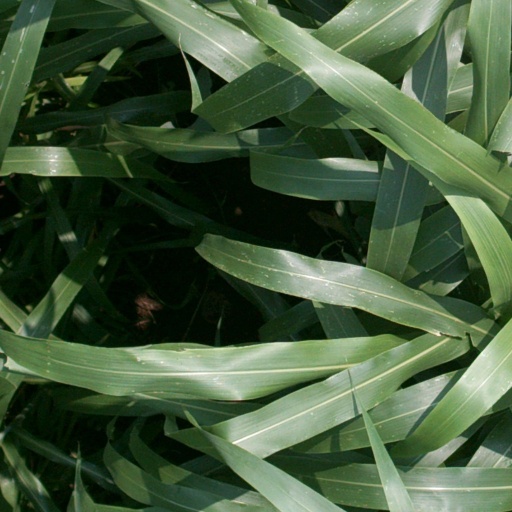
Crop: sorghum